Northwest Missouri State University

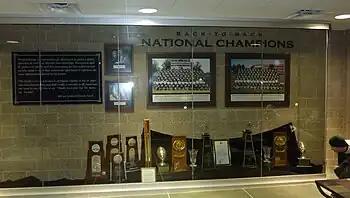
Football championship trophy room at Bearcat Stadium. The two trophies in the middle are national championships in 1998 and 1999. The stick in the middle left is the Hickory Stick in the contests with Truman State.

Northwest was a founding member of the Mid-America Intercollegiate Athletics Association in 1912 and has remained in the conference ever since. From its founding until 1937 it competed in the Amateur Athletic Union. From 1937 to 1957 it competed in the National Association of Intercollegiate Athletics. In 1957 it joined NCAA Division II. Northwest has appeared in ten Division II football title games (winning six) since 1998. The men's basketball team appeared in an AAU title game in 1930. The men's basketball team won the Division II title for the 2016–17 season and 2018-19 season.